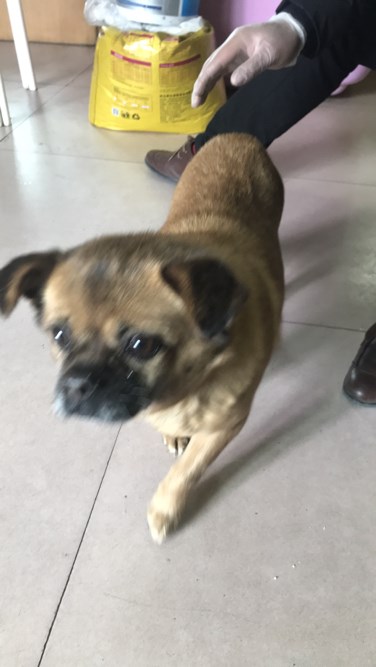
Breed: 3336-n000121-chinese_rural_dog